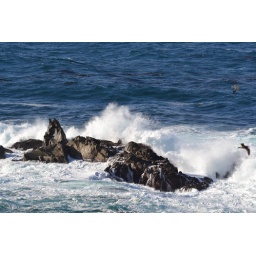
Birds fly low as strong waves crash against a steep standing rock formation.